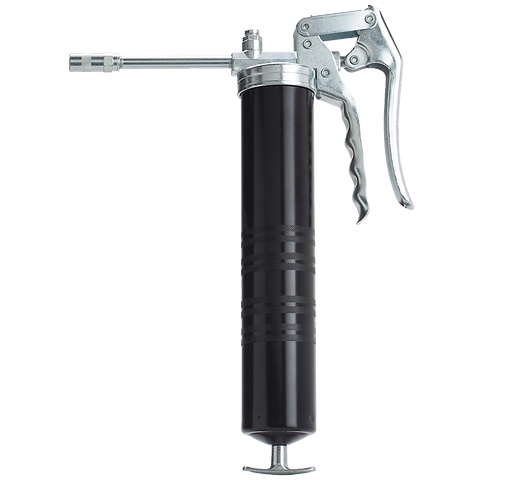
Highline Warren LubriMatic Standard Duty Pistol Grip Grease Gun
Easy one handed operation. 2 way loading: 14 oz. cartridge or suction. Head cap port for adding air bleeder or bulk loader fitting. Develops up to 6,000 PSI. Equipped with 6-1/2" grease pipe and coupler. Delivers 1 oz./40 strokes. Boxed. 5/master. 30-310�(Includes 12" Whip Hose)
Brand: Highline Warren
Category: Hardware > Tools > Grease Guns > Lever Grease Guns